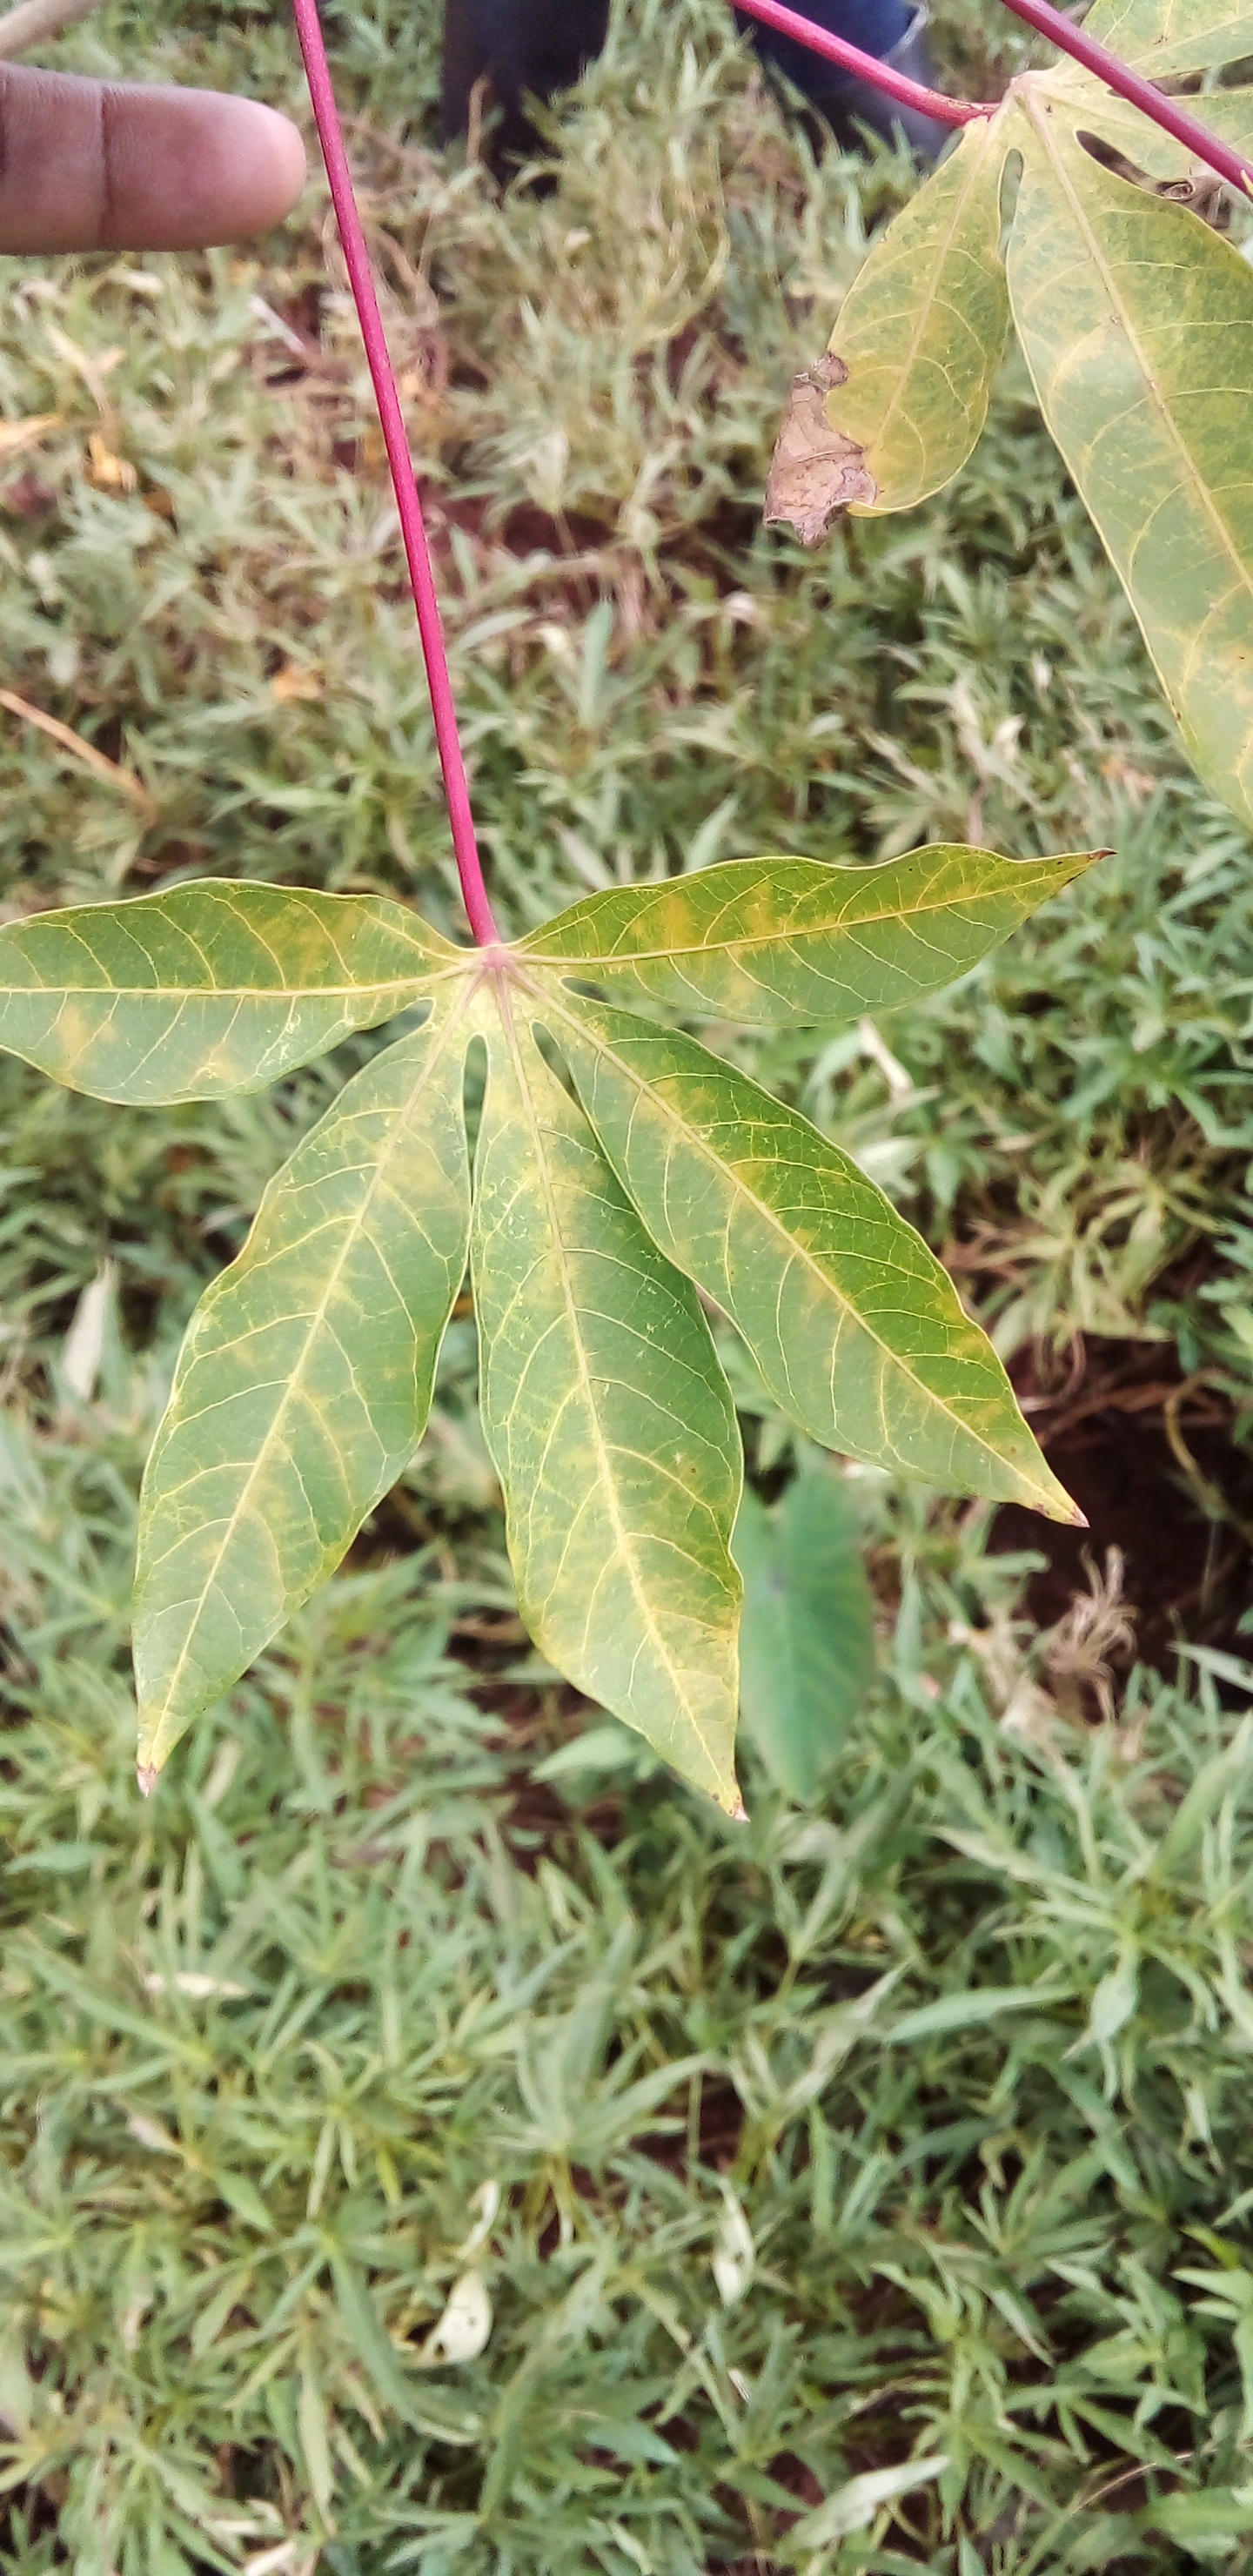
Label: cassava brown streak disease (cbsd)